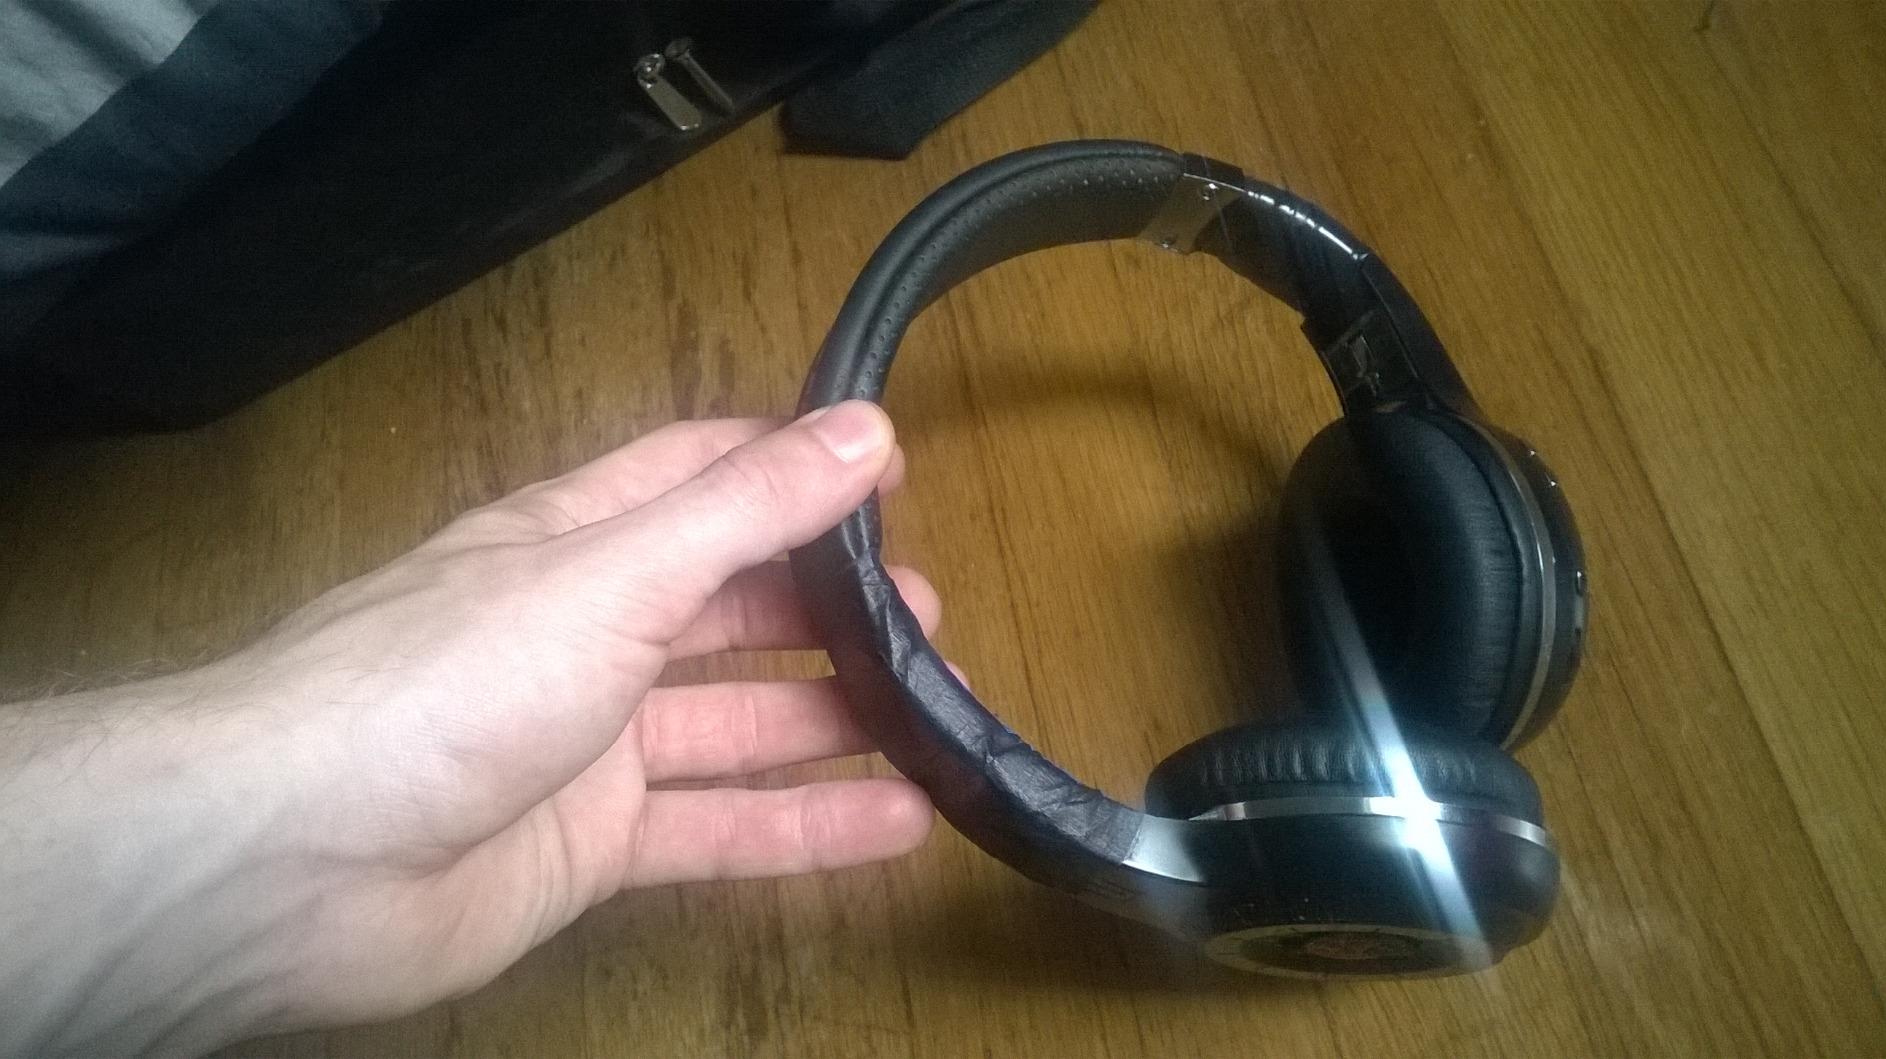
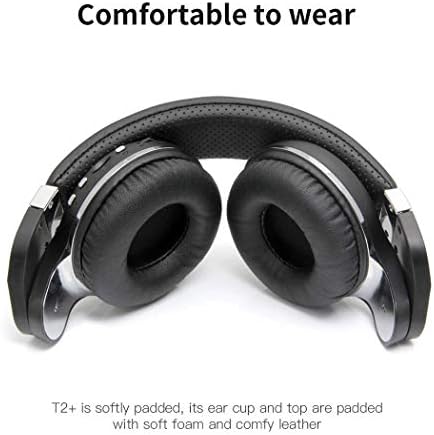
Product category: headphones
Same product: no